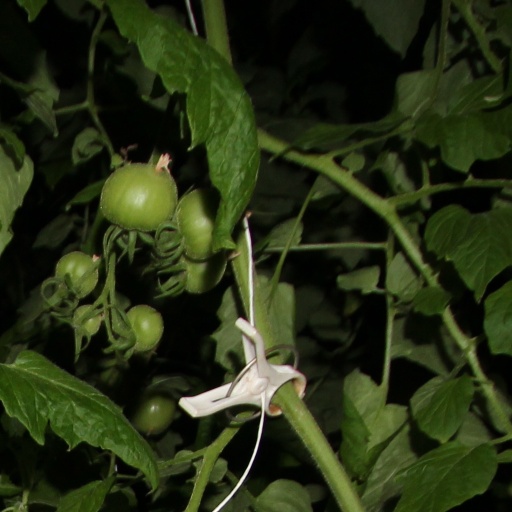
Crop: tomato